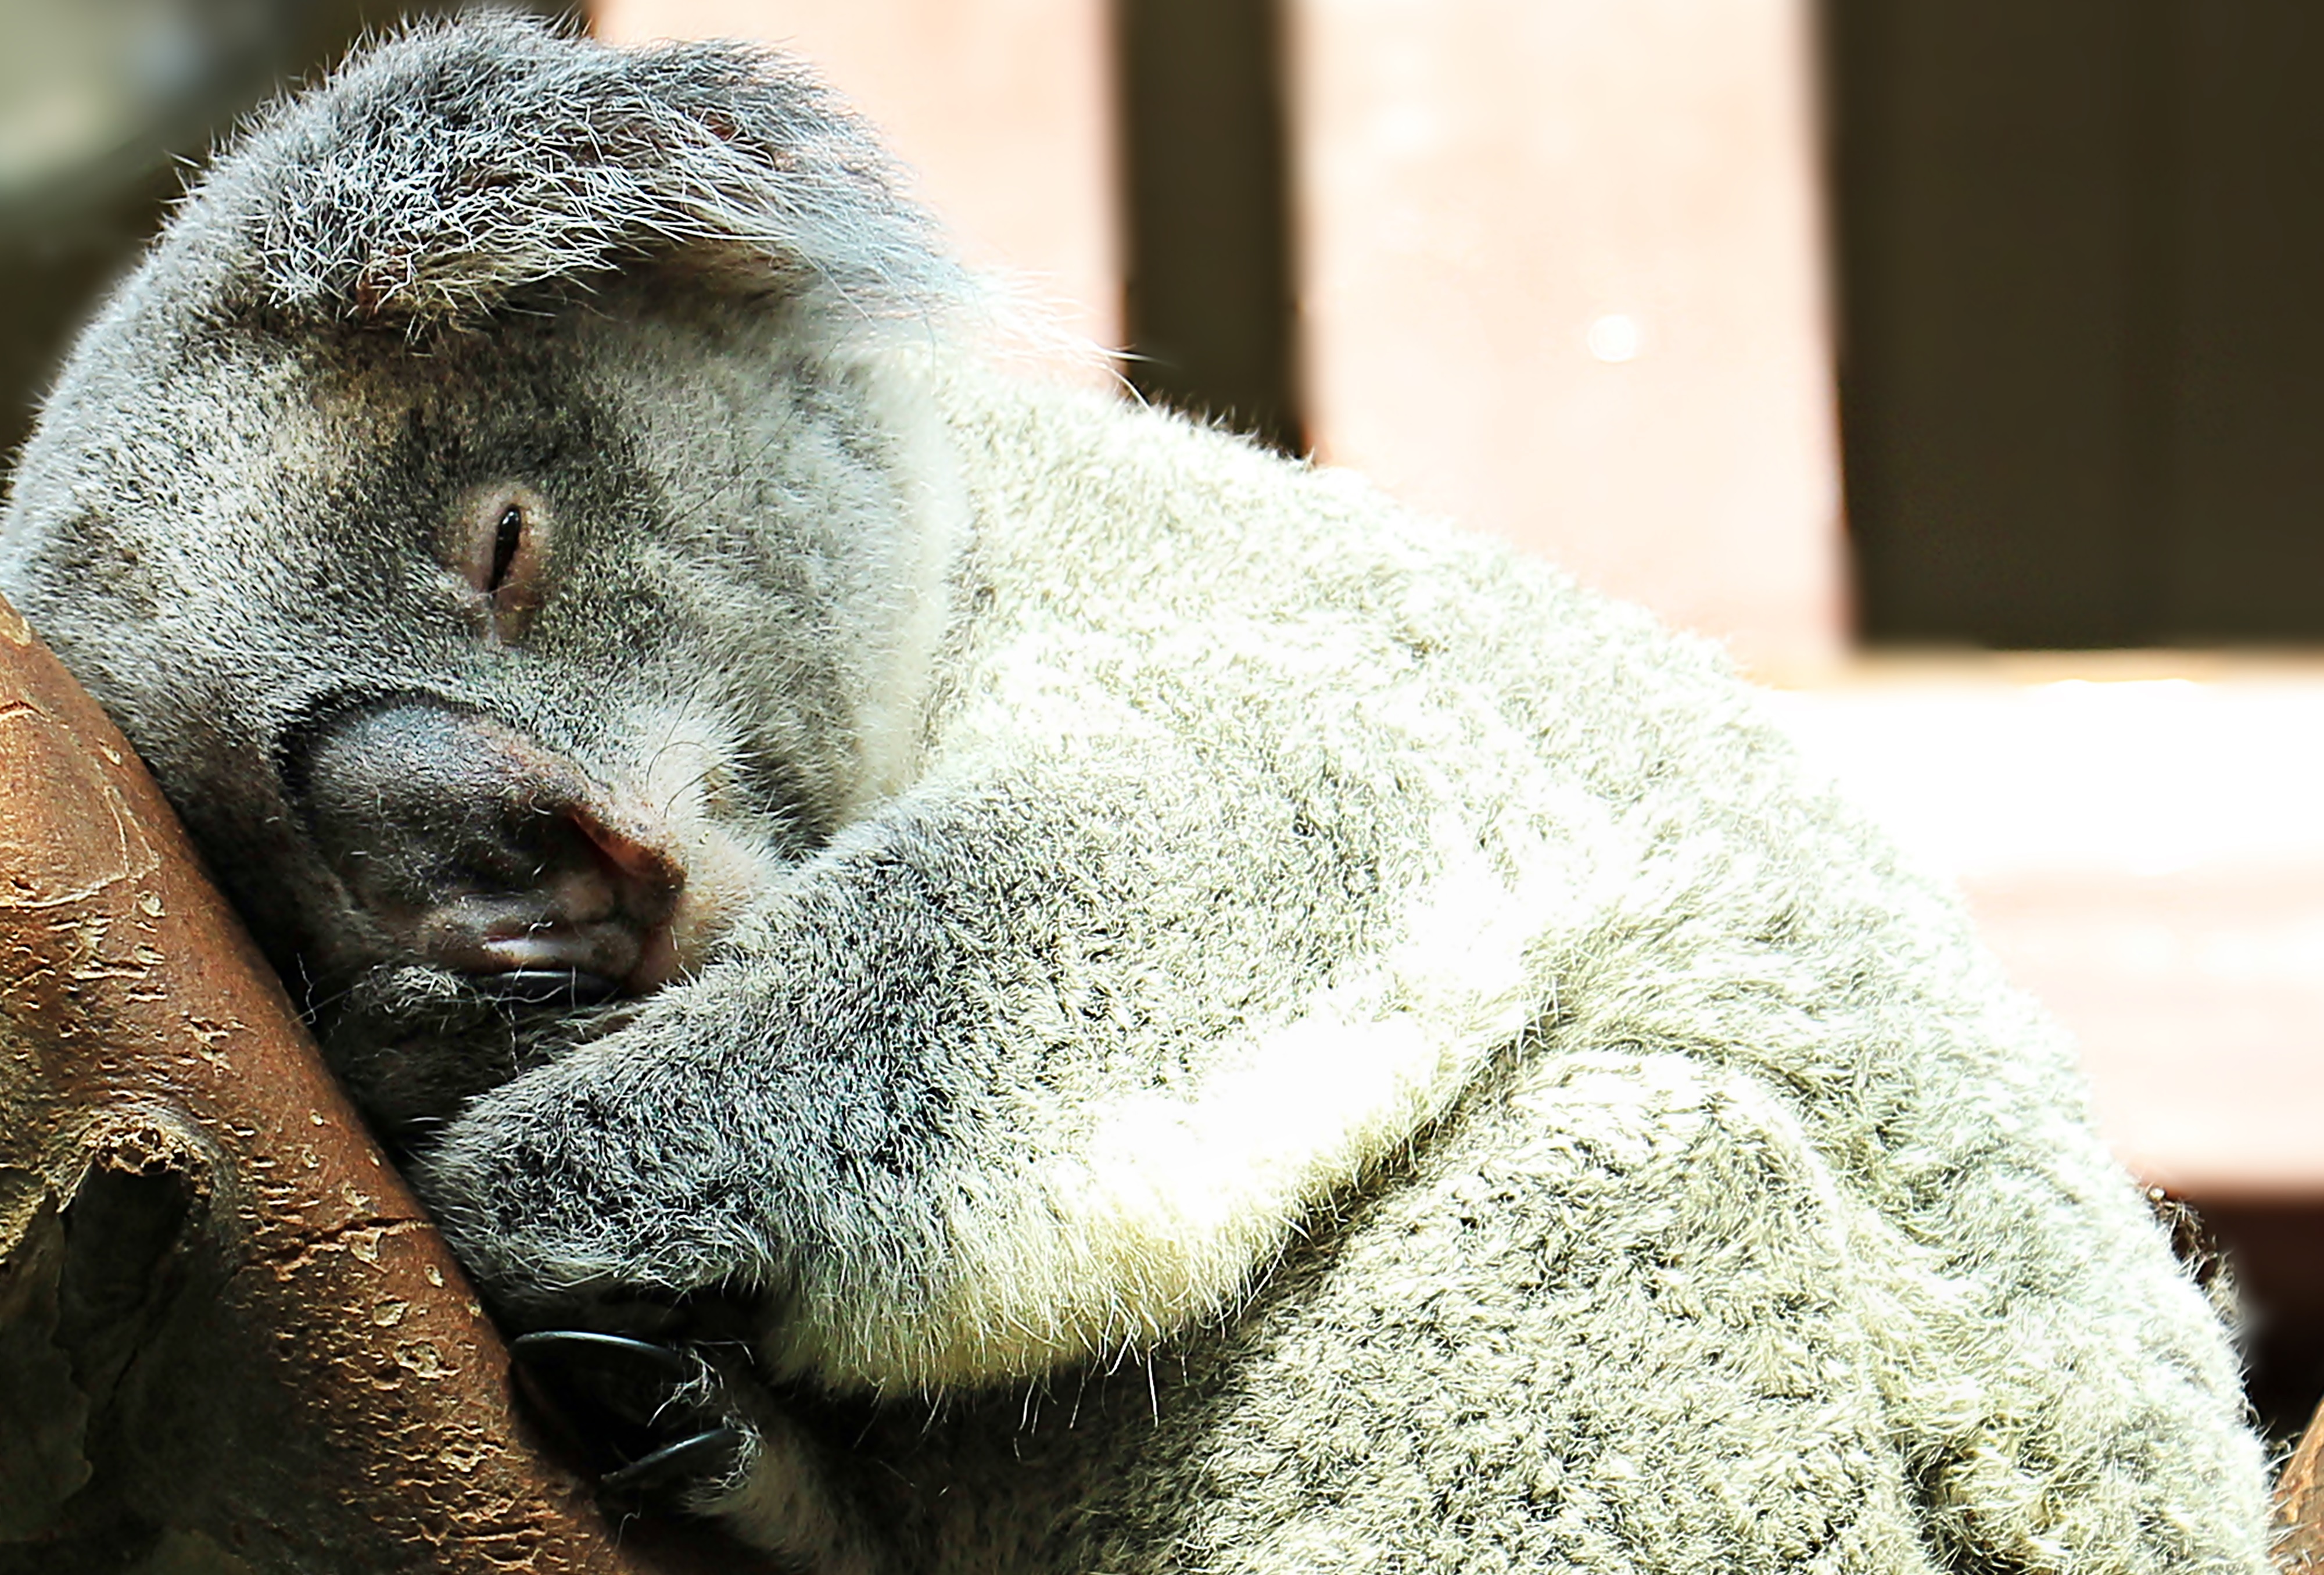
tree, sweet, animal, bear, wildlife, zoo, mammal, rest, fauna, primate, close up, grey, sleep, vertebrate, tired, cuddly, koala, wildlife photography, tree climbers, purry, ashen koala, koala bear, beutelsaeugertier